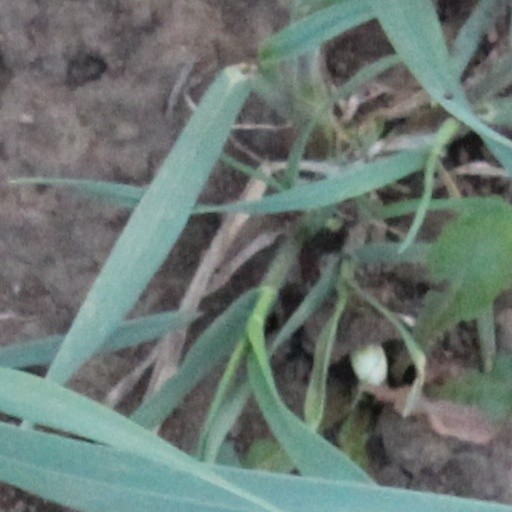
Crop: wheat